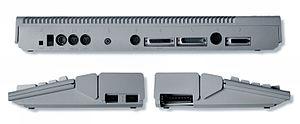
Les Atari ST forment une famille d'ordinateurs personnels conçus par la firme américaine Atari dont le succès commercial a marqué la deuxième moitié des années 1980 et le début des années 1990. Le succès fut autant grand public que professionnel.